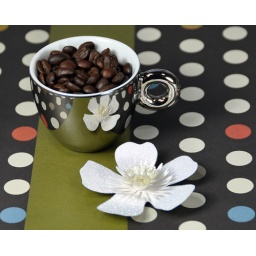
Reflections of pretty dots and a sparkly white flower in my mirror finish coffee cup!